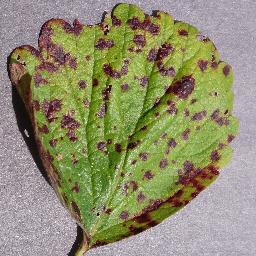
Label: Strawberry___Leaf_scorch